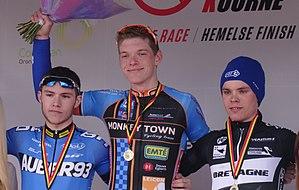
Reportage réalisé le dimanche 1er mars à l'occasion du départ et de l'arrivée de Kuurne-Bruxelles-Kuurne 2015 à Kuurne, Belgique.
La 67ᵉ édition de Kuurne-Bruxelles-Kuurne a eu lieu le 1ᵉʳ mars 2015. La course fait partie du calendrier UCI Europe Tour 2015 en catégorie 1.1.